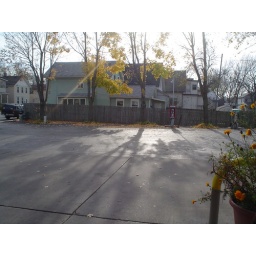
yellow leaves against a green house